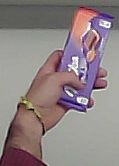
Product: milka_chocolate